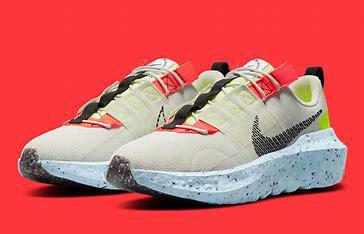
Brand: Nike
Model: Crater Impact